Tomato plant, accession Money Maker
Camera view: bottom (45 deg); turntable rotation: 300 degrees
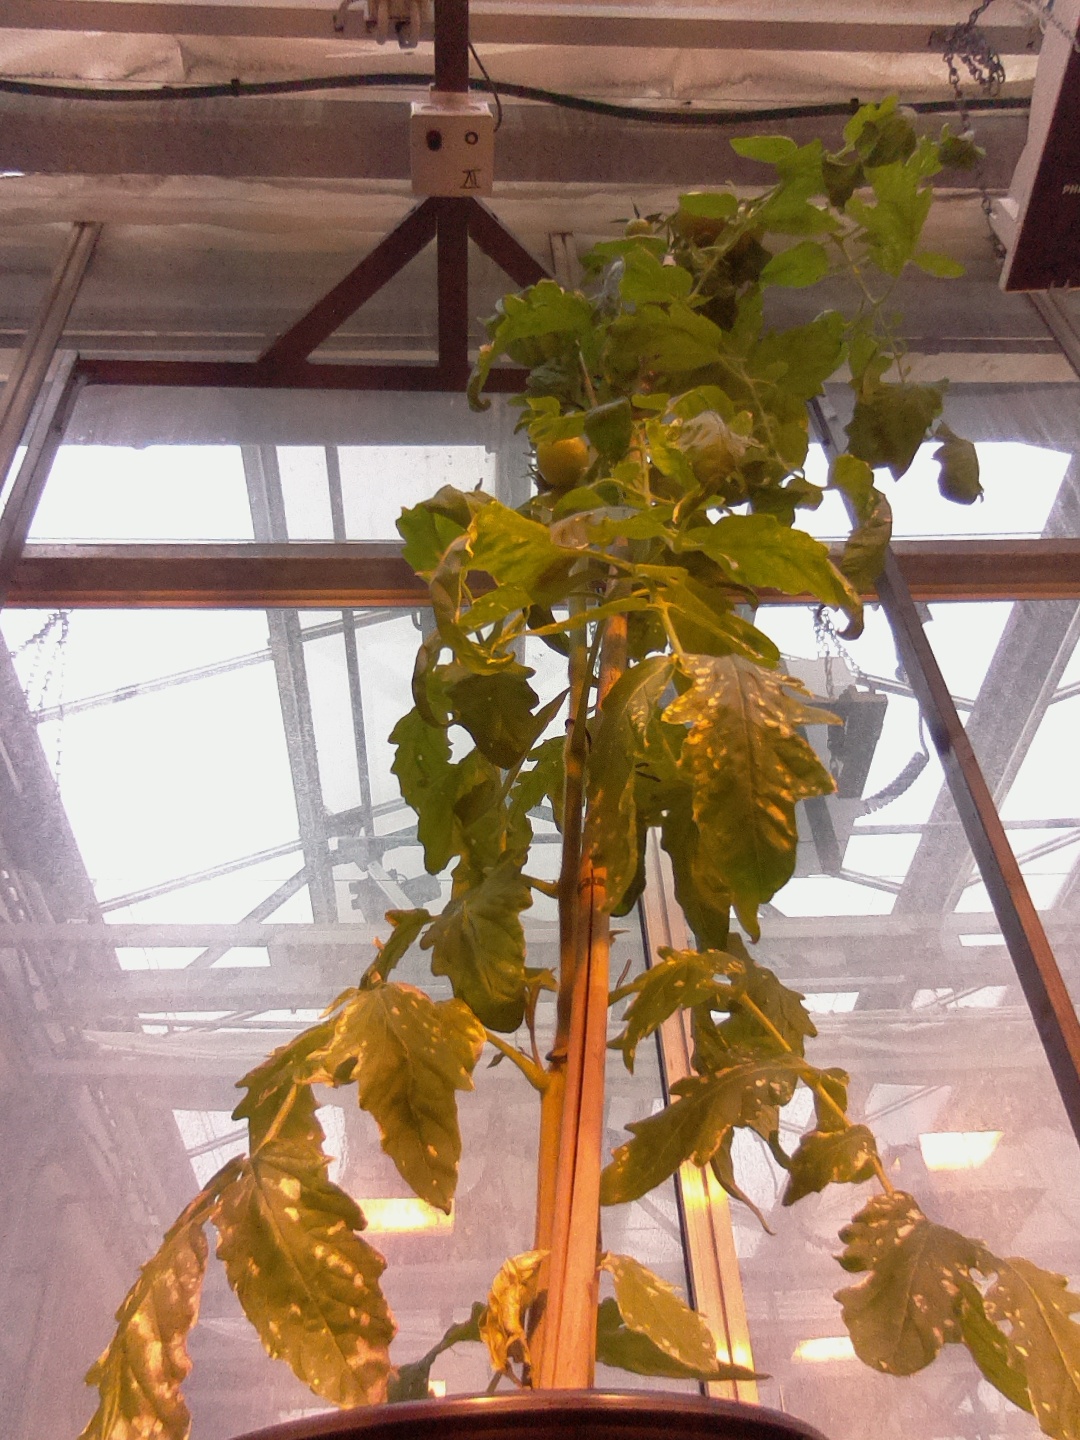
BBCH growth stage 75: 50%-60% of final fruit size